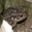
Label: frog